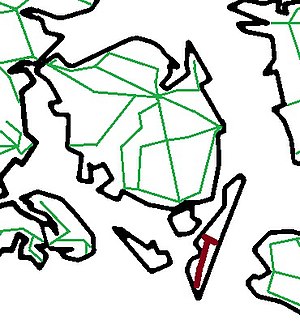
Langelandsbanen
Banens placering
Langelandsbanen var en dansk privatbane på Langeland 1911-62. Den bestod af hovedstrækningen Rudkøbing–Skrøbelev–Bagenkop og Skrøbelev–Spodsbjerg, der blev betragtet som en sidebane, selvom strækningen Rudkøbing-Spodsbjerg fik landstrafikal betydning ved – sammen med færgeruterne Svendborg-Rudkøbing og Spodsbjerg-Nakskov – at forbinde Fyn og Lolland.